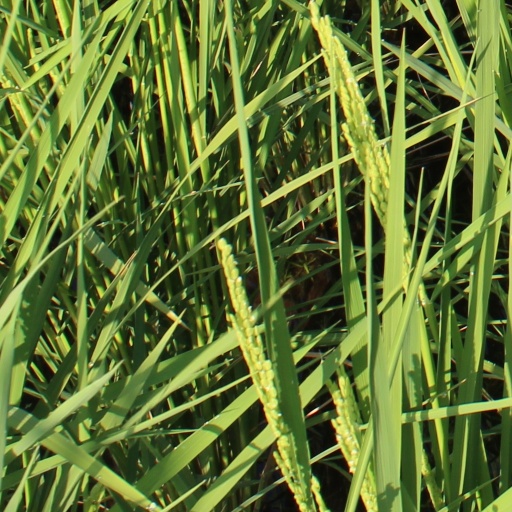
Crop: rice